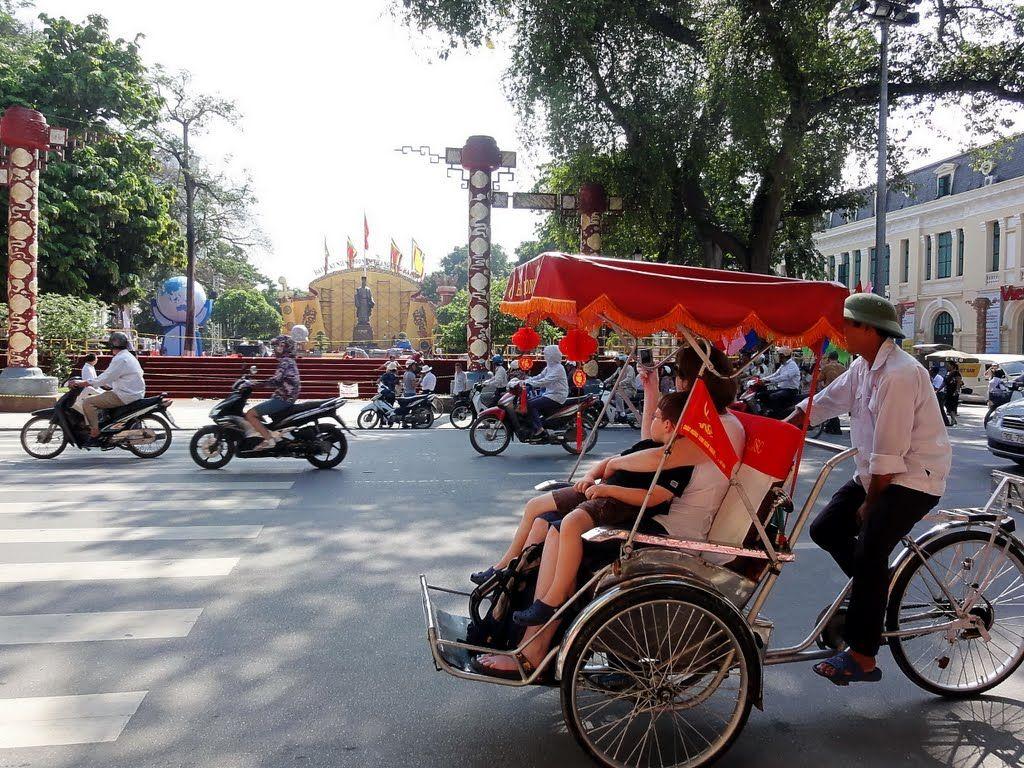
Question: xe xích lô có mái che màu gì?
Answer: mái che của xích lô có màu đỏ